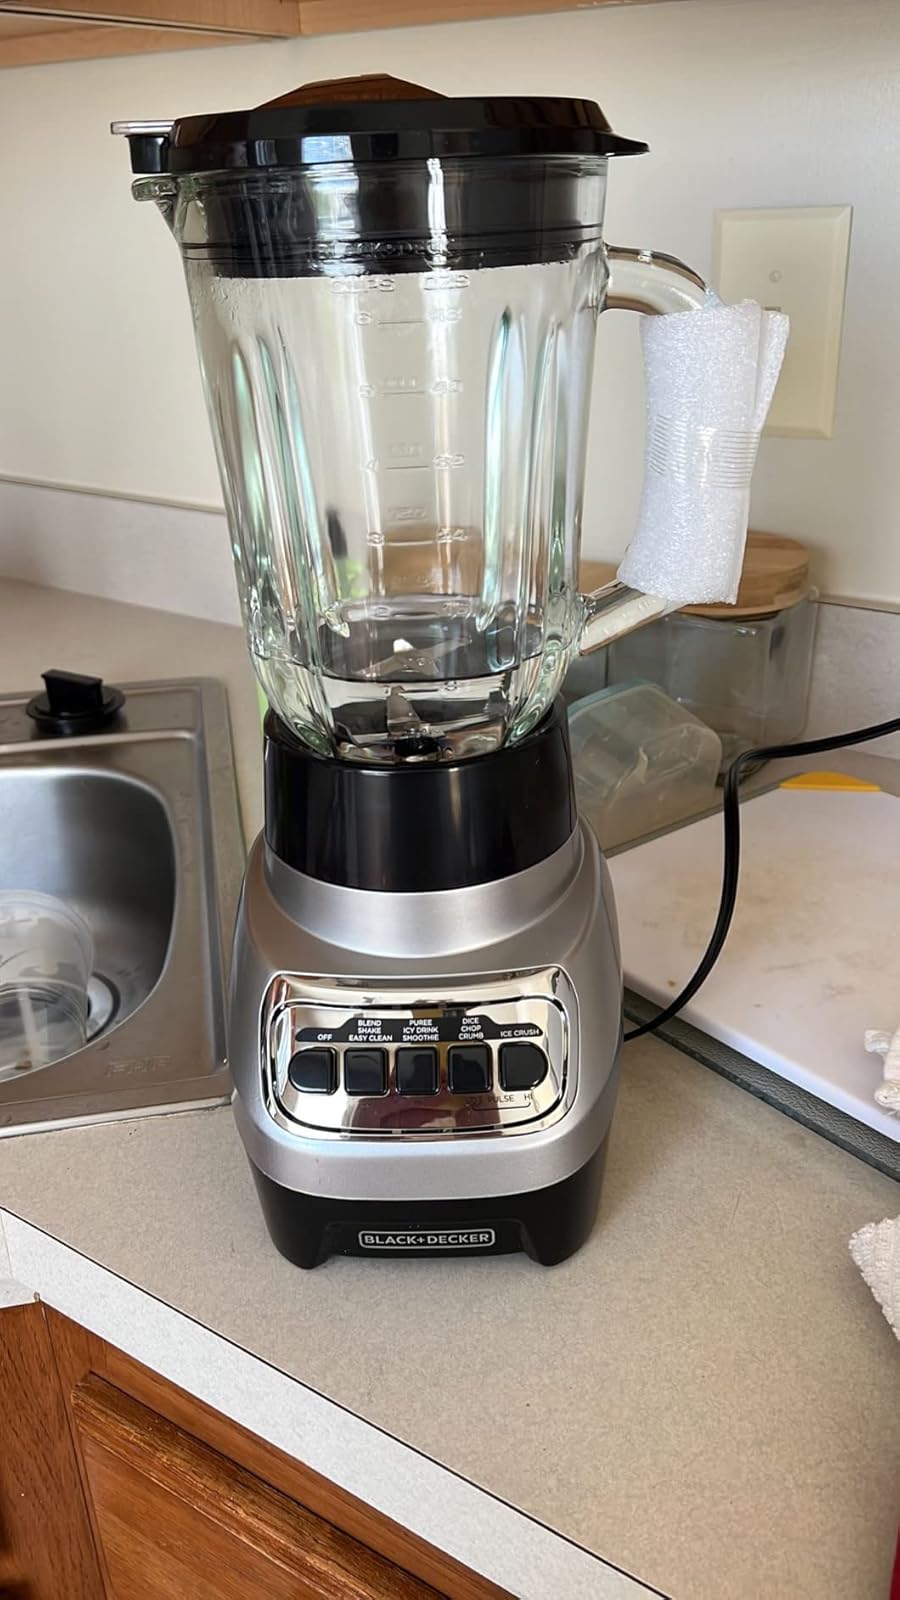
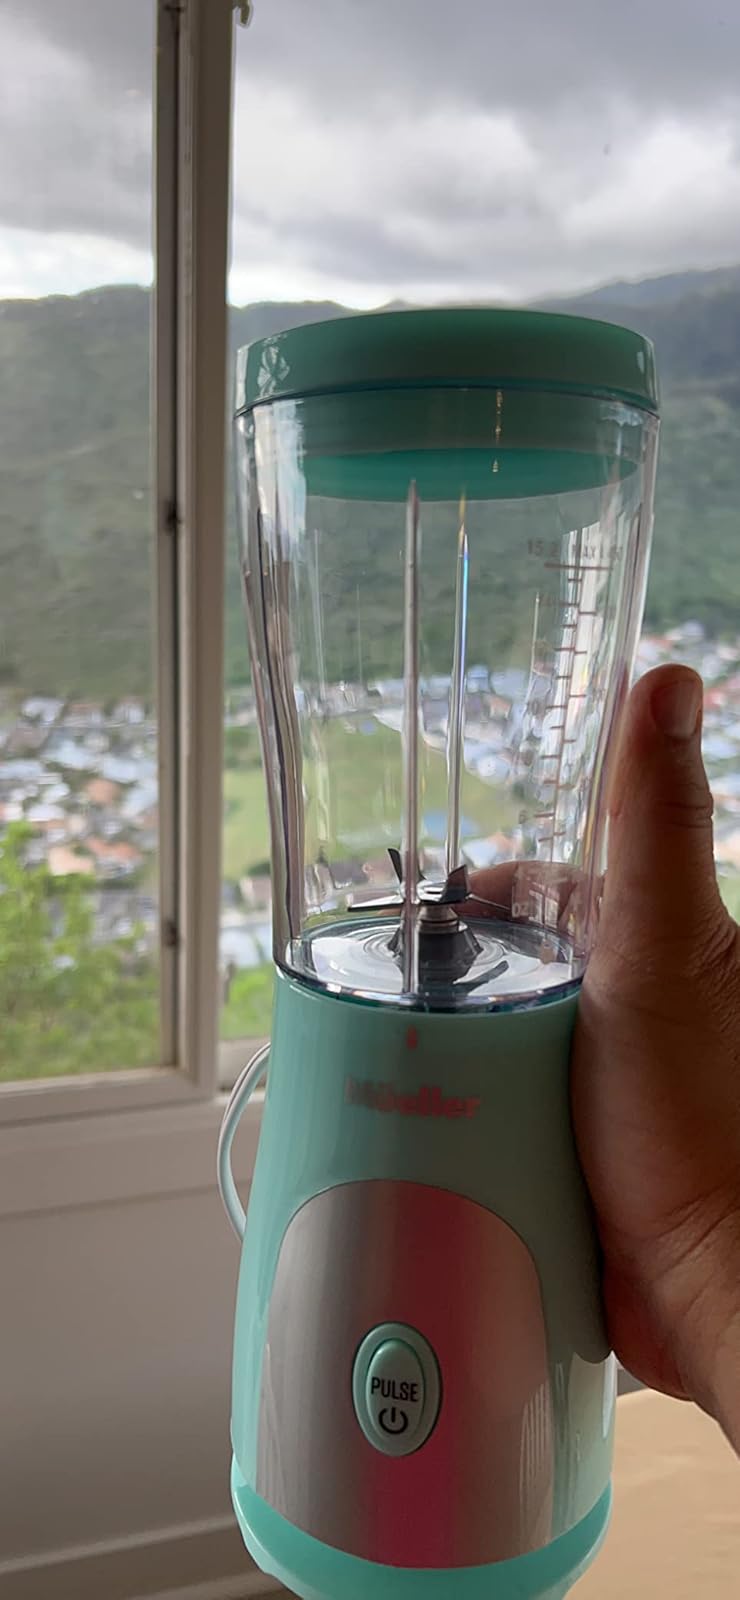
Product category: items_blender
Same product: no